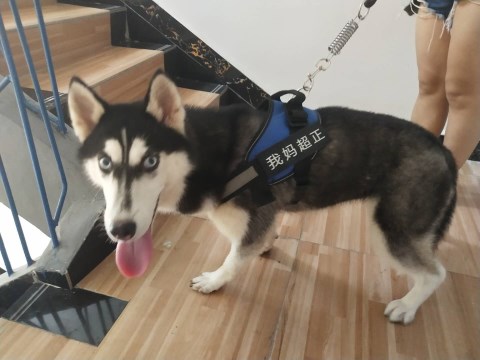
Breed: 1160-n000003-Siberian_husky